Question: Please indicate a possible affordance area of the hold_knife that can be used for holding
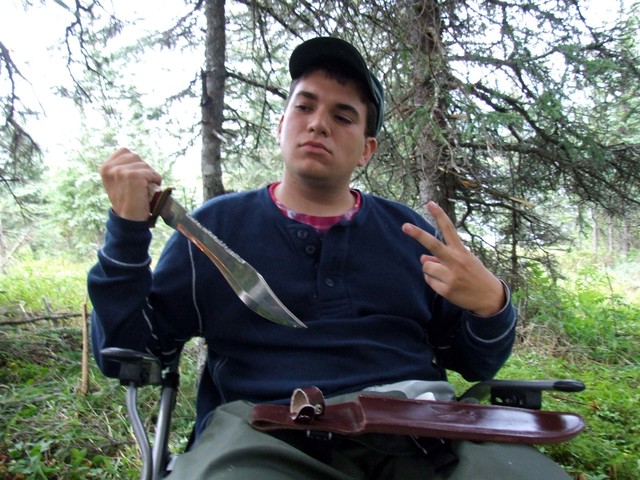
Answer: [101.972, 145.894, 166.416, 223.672]